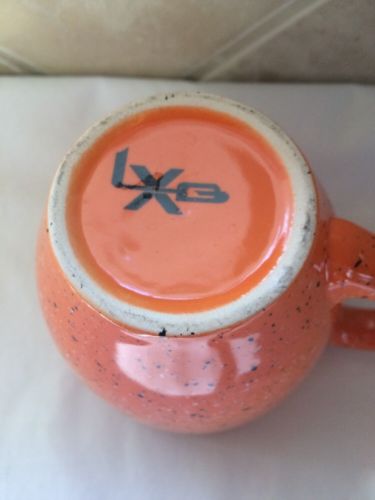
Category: mug